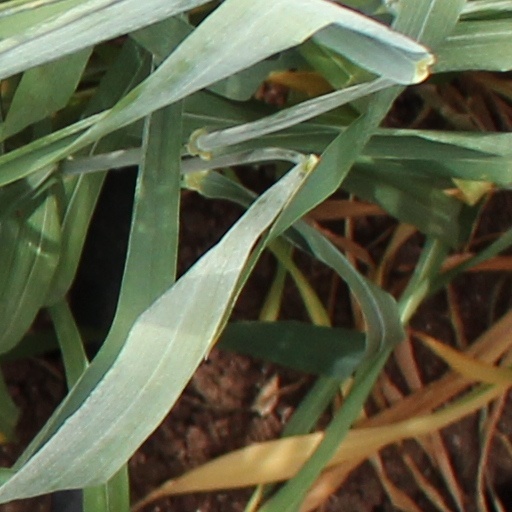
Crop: wheat